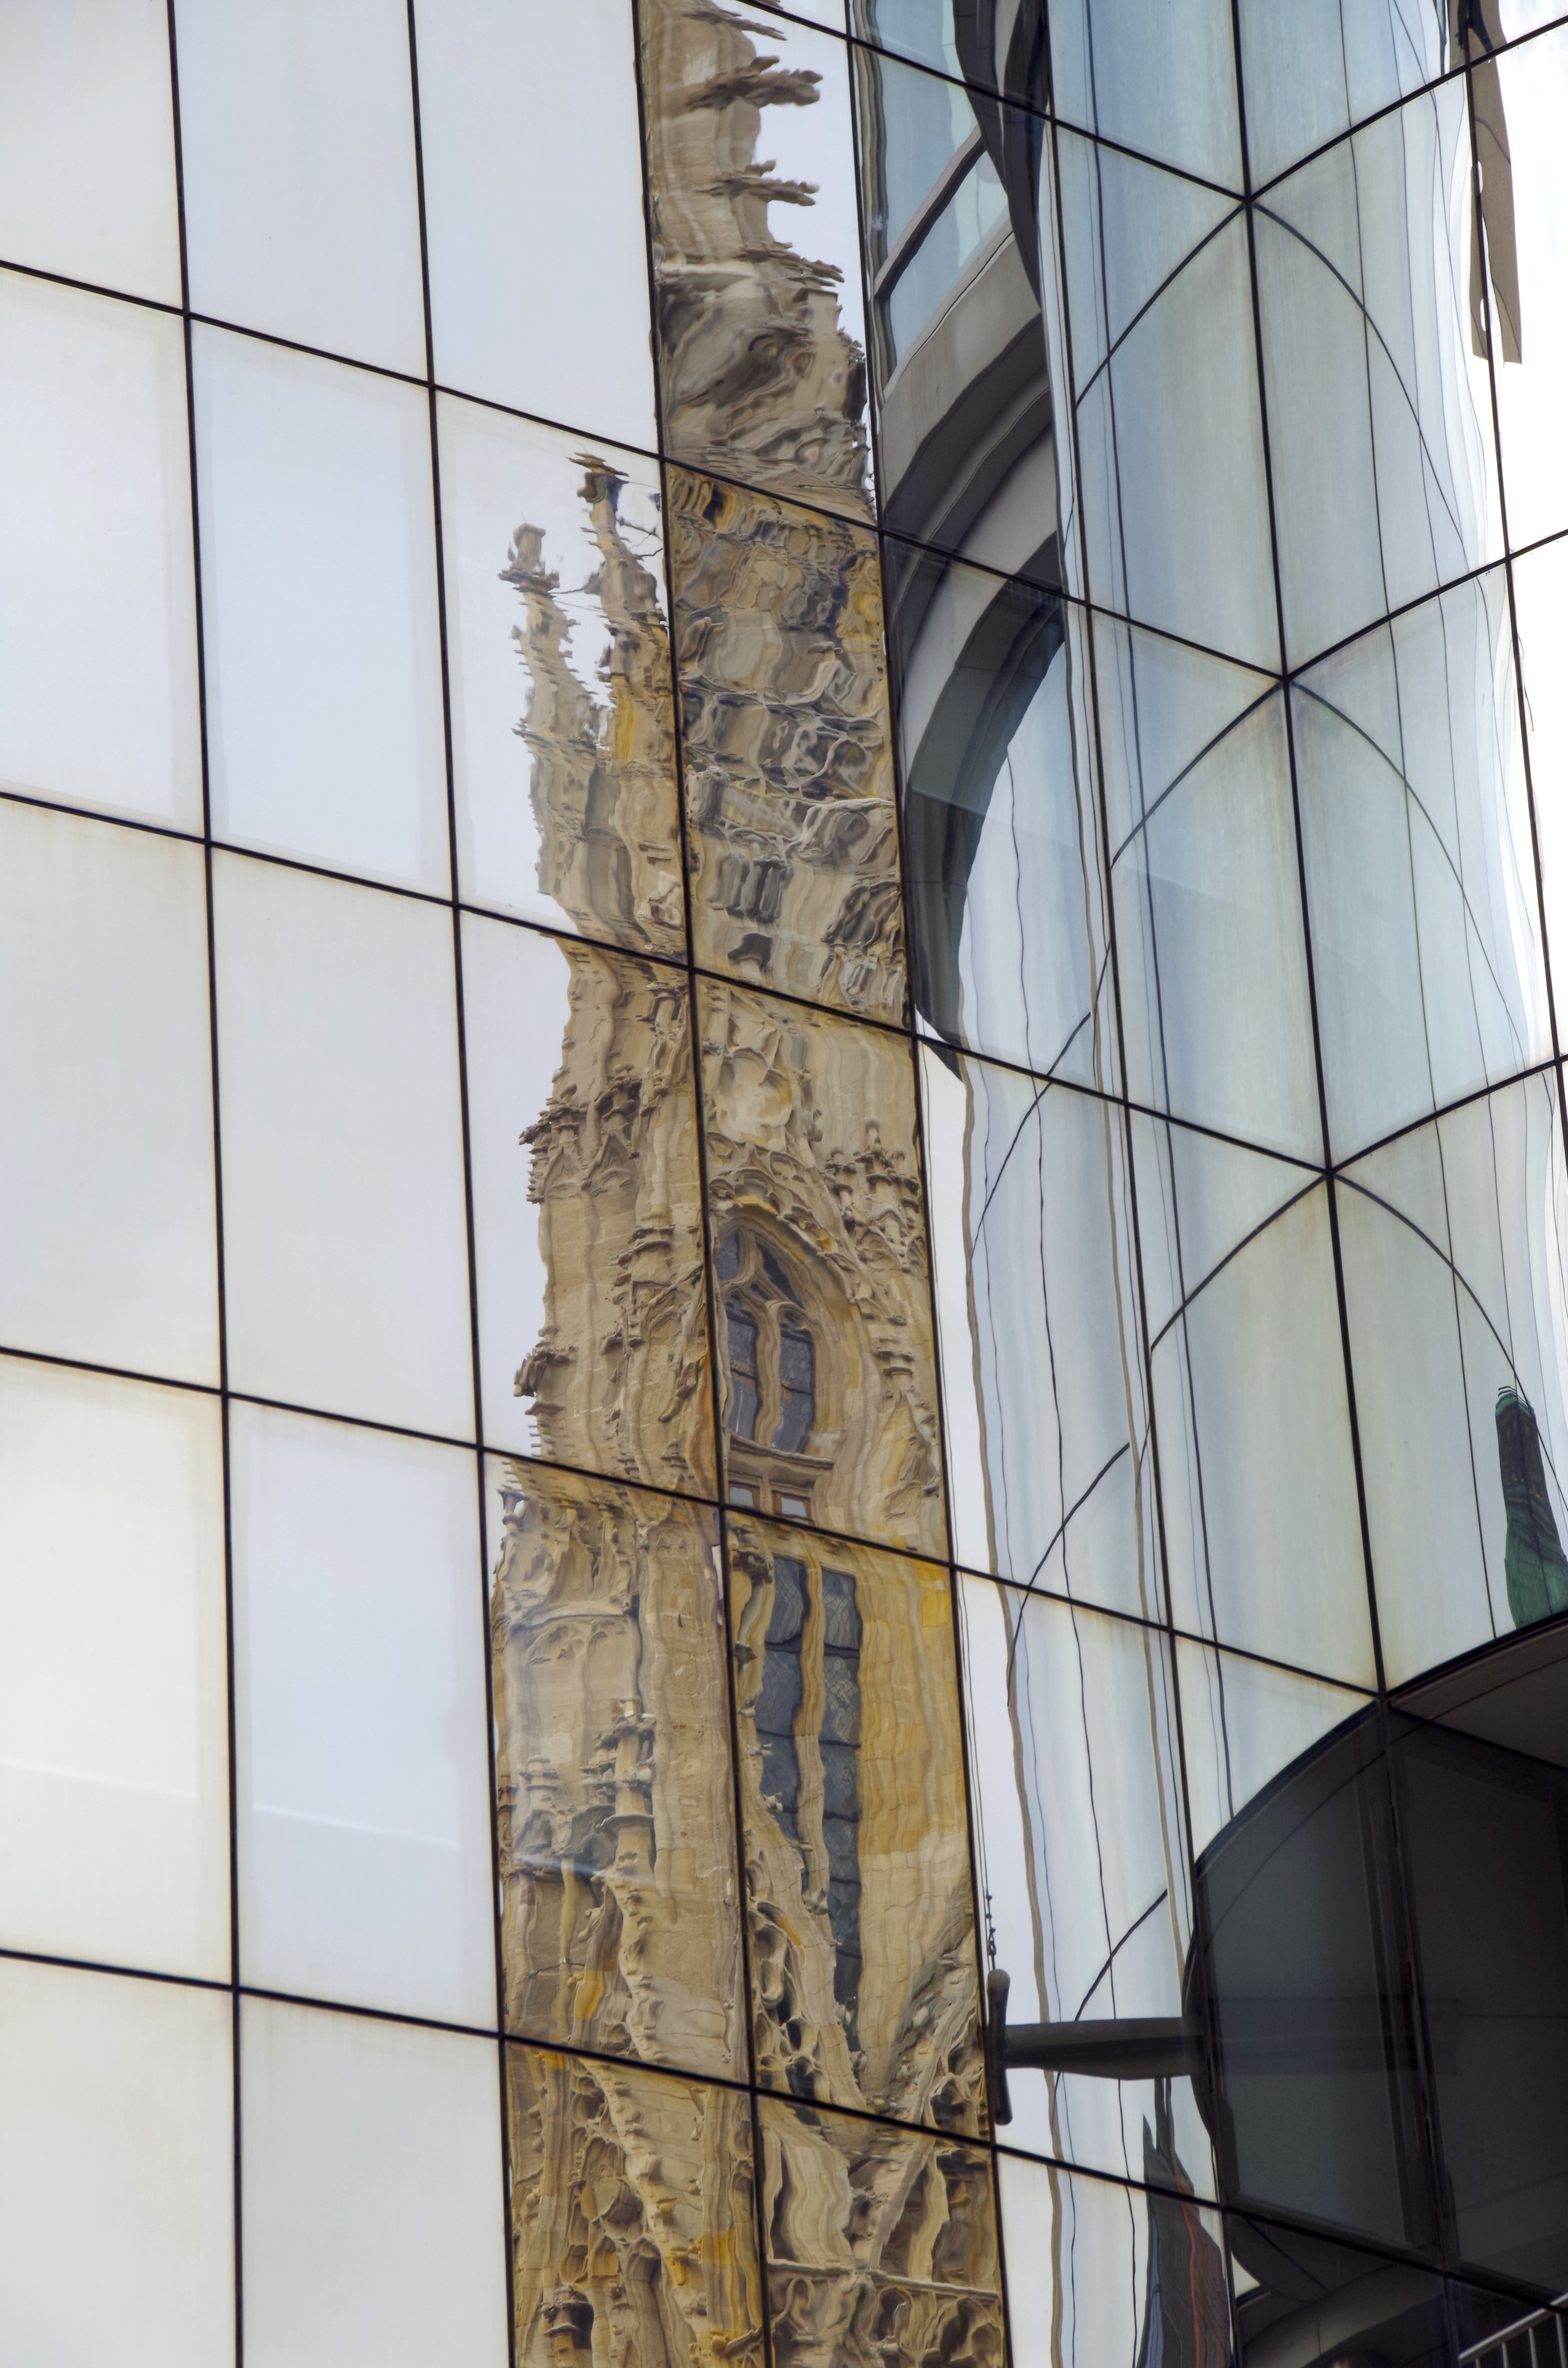
architecture, structure, window, glass, building, home, skyscraper, wall, facade, tower block, interior design, design, vienna, mirror, front, shape, glass front, st stephan's cathedral, haas haus